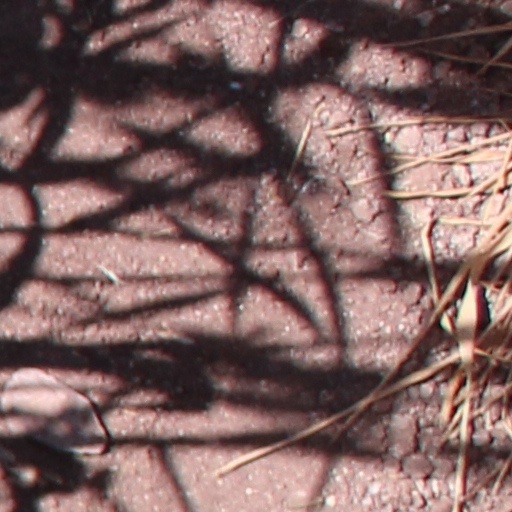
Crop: wheat